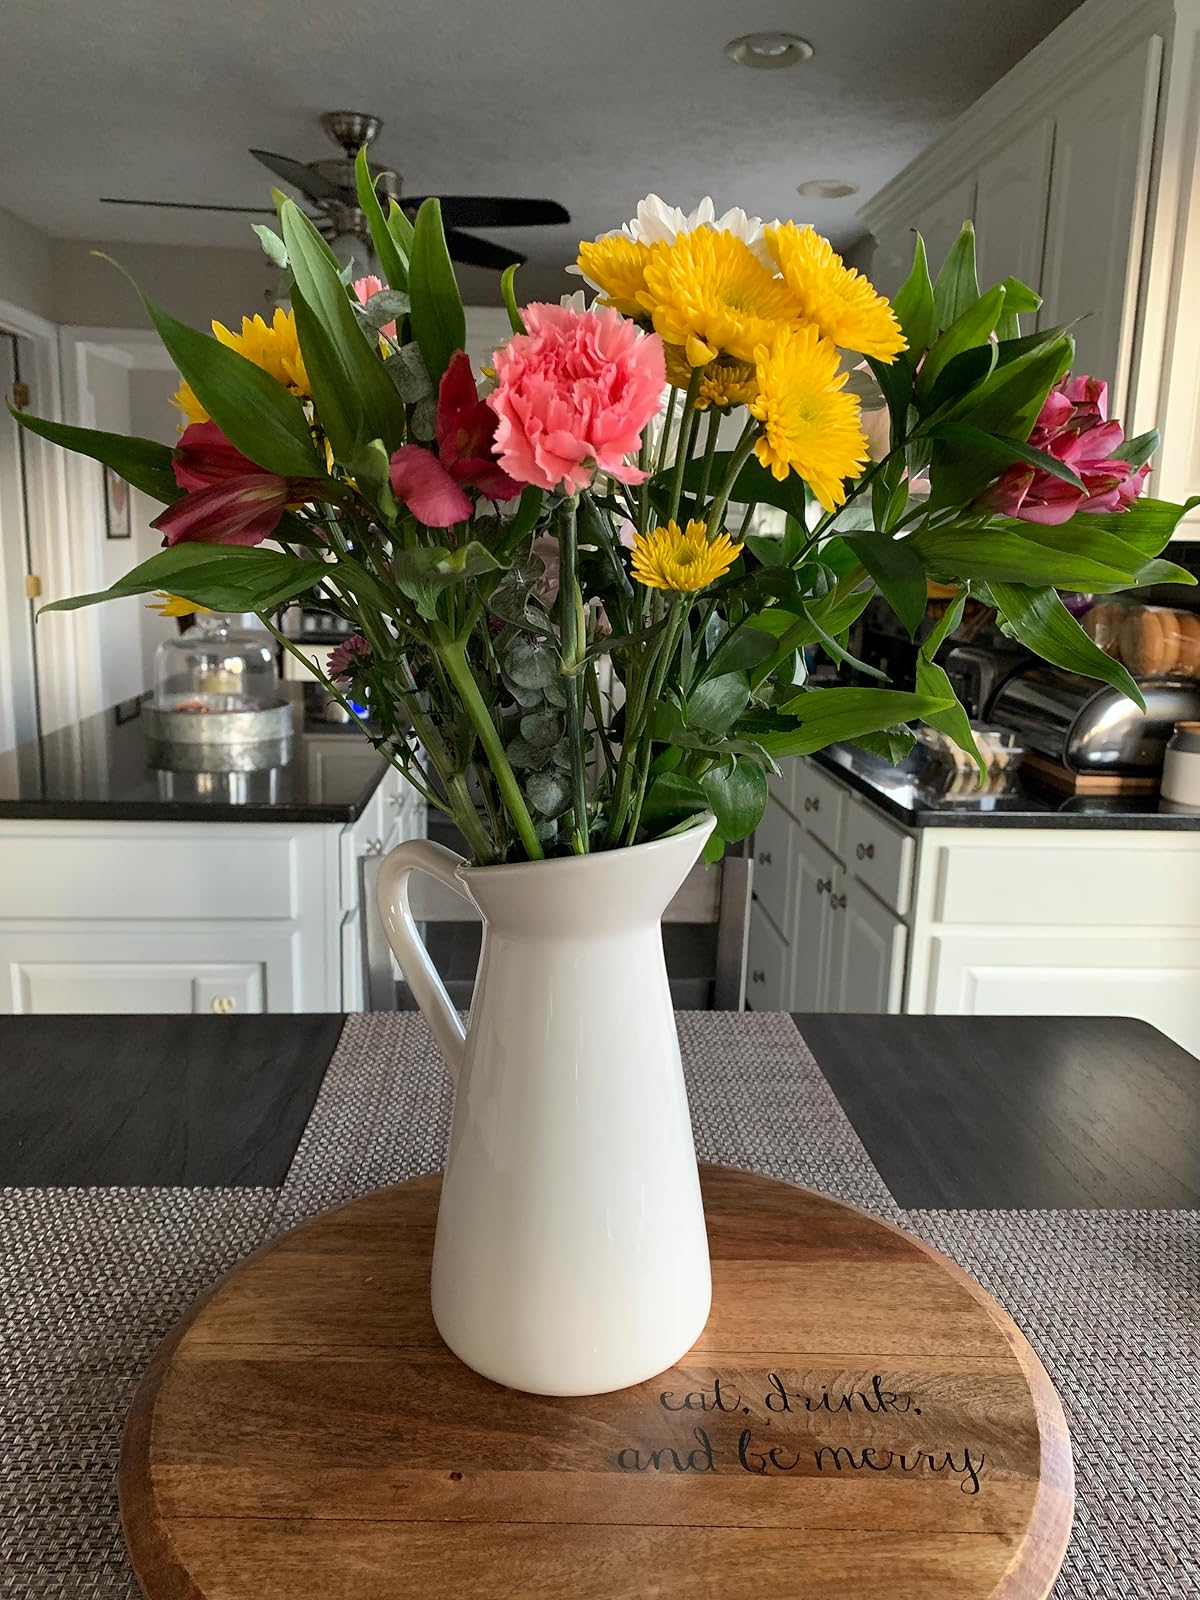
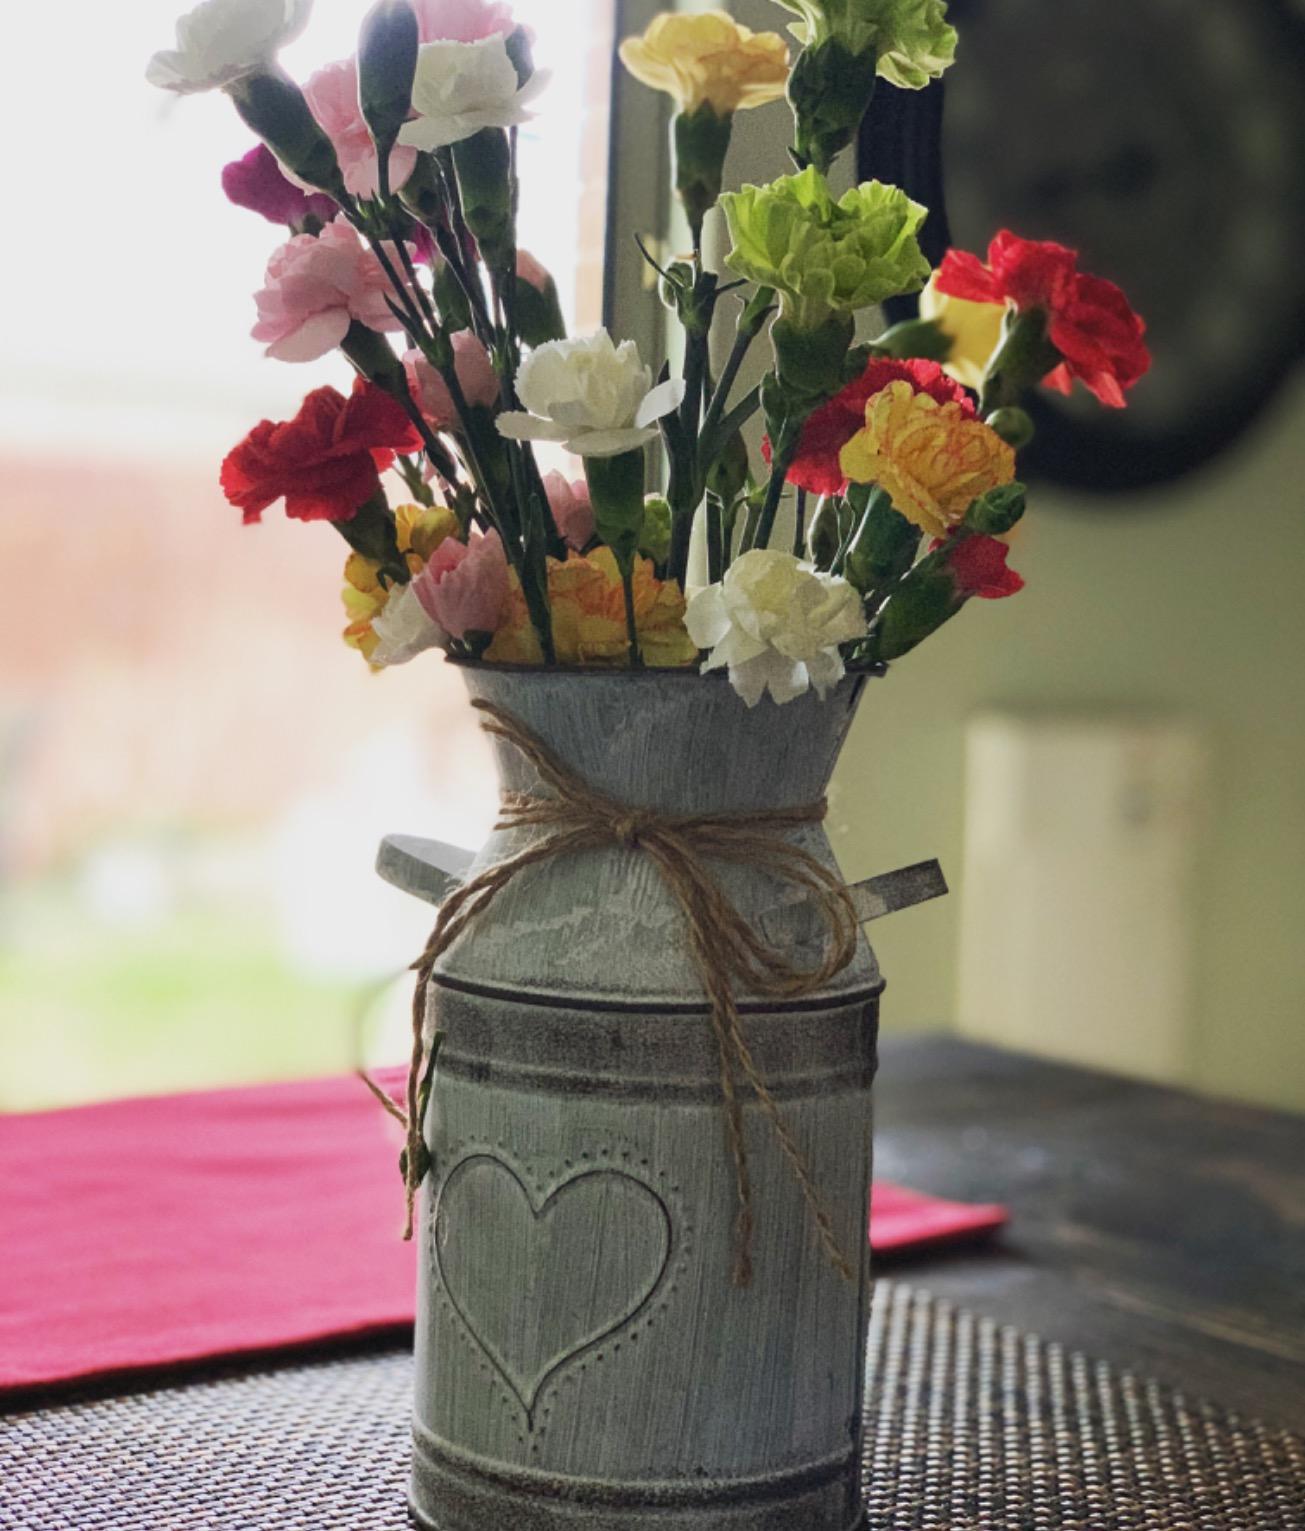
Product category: vase
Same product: no